West Wycombe Park

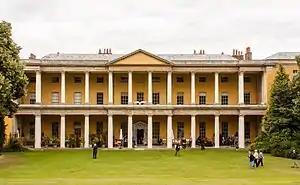
The double, superimposed colonnade on the south front of West Wycombe. It has a Tuscan order ground floor and Corinthian upper floor with a central projecting pediment, very unusual in English architecture. ("Marked M on plan below")

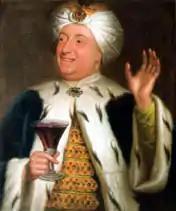
Sir Francis Dashwood, 2nd Baronet (1708–1781), notorious "bon vivant" and builder of West Wycombe, dressed in his "Ottoman" dining club garb.

West Wycombe Park is a country house built between 1740 and 1800 near the village of West Wycombe in Buckinghamshire, England. It was conceived as a pleasure palace for the 18th-century libertine and dilettante Sir Francis Dashwood, 2nd Baronet. The house is a long rectangle with four façades that are columned and pedimented, three theatrically so. The house encapsulates the entire progression of British 18th-century architecture from early idiosyncratic Palladian to the Neoclassical, although anomalies in its design make it architecturally unique. The mansion is set within an 18th-century landscaped park containing many small temples and follies, which act as satellites to the greater temple, the house.